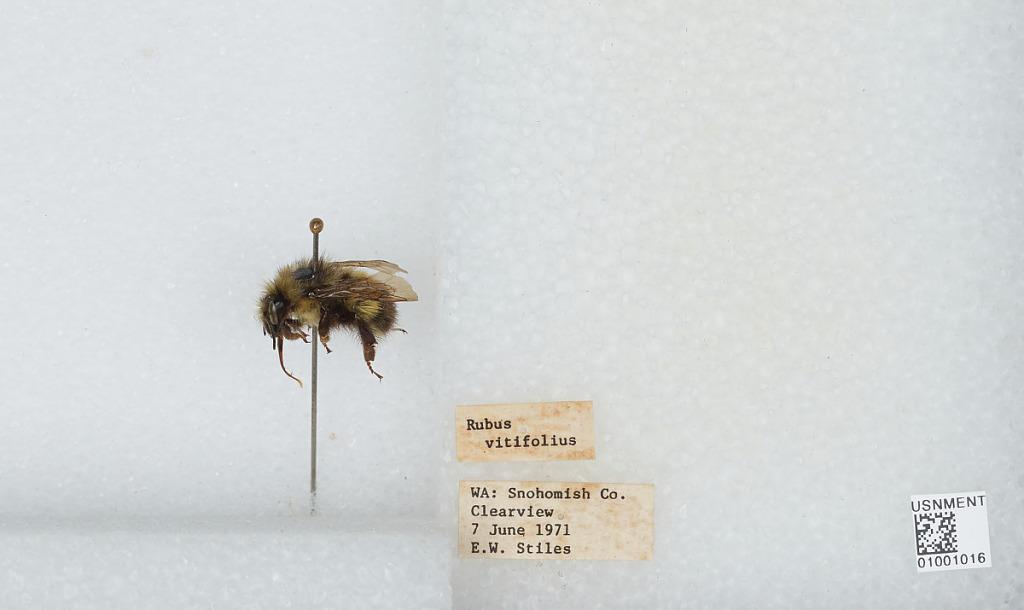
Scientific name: Bombus (Pyrobombus) flavifrons Cresson
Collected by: E. Stiles
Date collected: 1971-6-7
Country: United States
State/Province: Washington
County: Snohomish
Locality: Clearview
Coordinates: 47.8292, -122.145